Lakhimpur, Uttar Pradesh

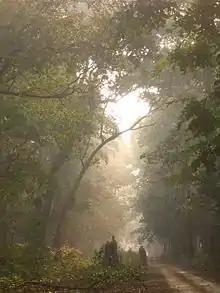
Dudhwa

The visit of Sir D.B. Brandis in 1860 to the area culminated in a forest area of the present day Dudhwa National Park being brought under the control of Government in 1861 for preservation.